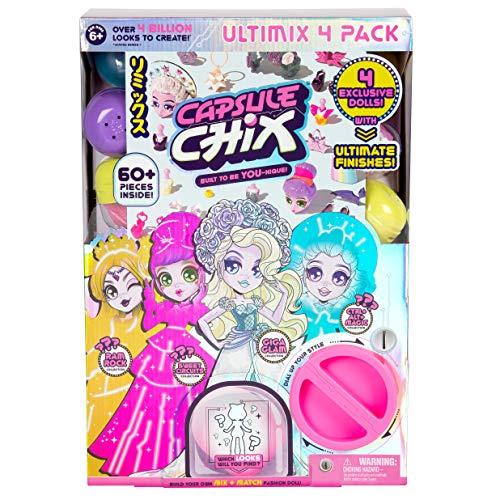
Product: Capsule Chix Ultimix 4 Pack, 4.5 inch Small Doll with Capsule Machine Unboxing and Mix and Match Fashions and Accessories
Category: Toys & Games | Dolls & Accessories | Dolls
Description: The Capsule Chix Ultimix Pack includes 4 exclusive dolls with Ultimate Finishes from each collection - RAM Rock, Ctrl+Alt+Magic, Sweet Circuits and Giga Glam.
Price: $28.38
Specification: ProductDimensions:2x3.1x2inches|ItemWeight:2.56ounces|ShippingWeight:3.04pounds(Viewshippingratesandpolicies)|ASIN:B07NSX16D6|Itemmodelnumber:59204|Manufacturerrecommendedage:5-15years